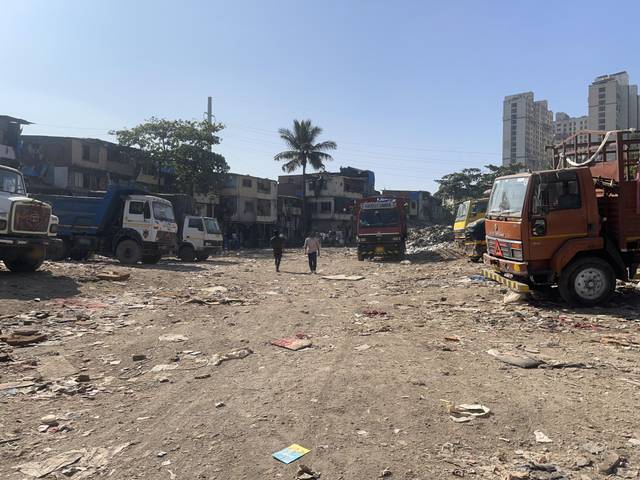
Region: India
Coordinates: 19.2, 72.83